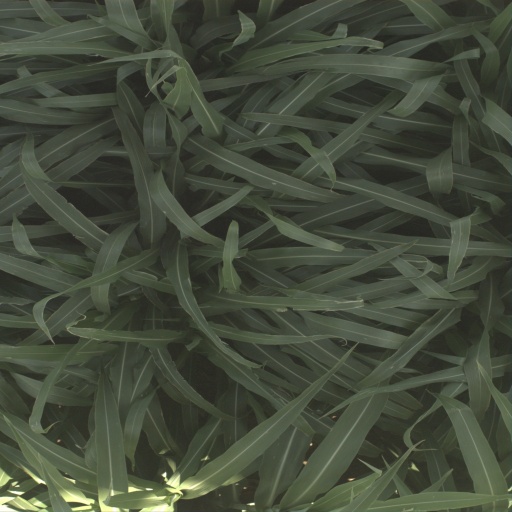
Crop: sorghum